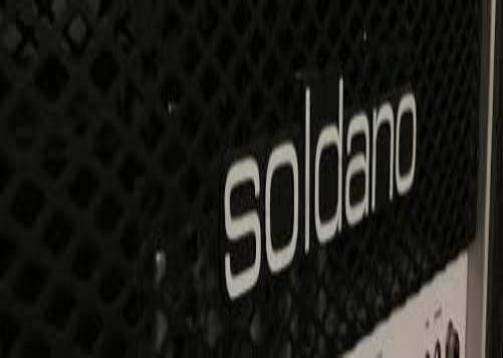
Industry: Electronic